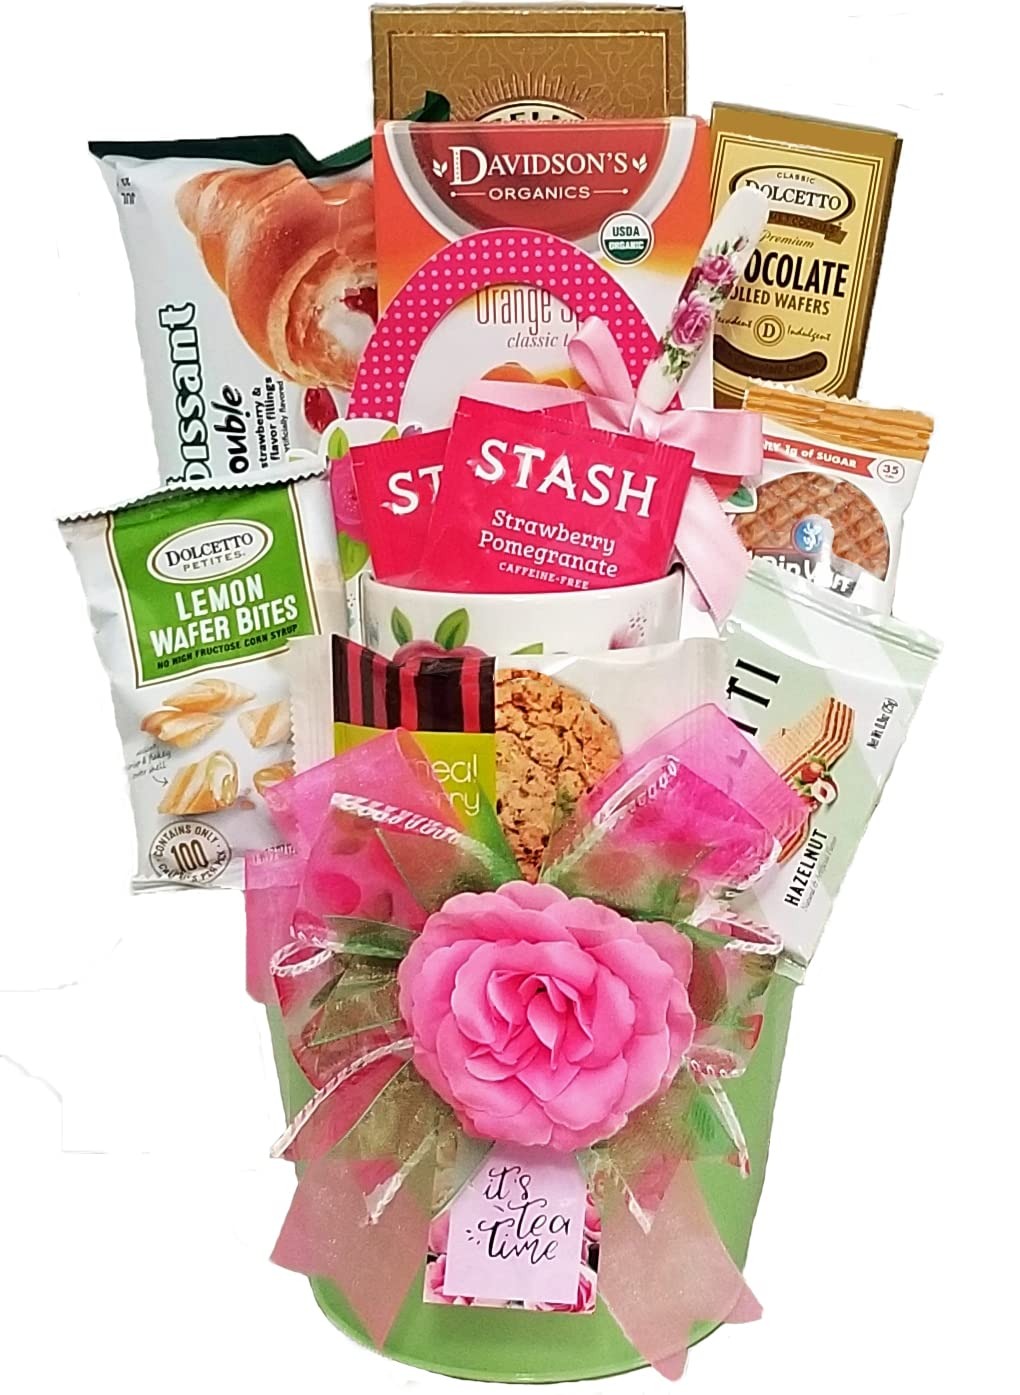
Item Name: Delight Expressions® "It's tea time" Gourmet Gift Basket with Mug and Teaspoon - Mother's Day Gift Basket Idea! Gift for Mom, Wife, Grandmother, Sister
Bullet Point 1: It is tea time! This gorgeous gift basket includes a mug with assorted colorful flowers and a teaspoon. Ideal for anyone who enjoys a good cup of tea.
Bullet Point 2: Great gift idea for Mother’s Day, Birthday, Get Well or Thank you.
Bullet Point 3: Includes Angelina's butter cookies, 7 Days croissant, Dolcetto wafer rolls, Davidson organic tea box and more.
Bullet Point 4: All of our Gift Baskets are beautifully hand-wrapped with attention to detail.
Bullet Point 5: Product manufactured exclusively by Delight Expressions
Product Description: It is tea time! This gorgeous gift basket includes a mug with assorted colorful flowers and a teaspoon. Ideal for anyone who enjoys a good cup of tea. Great gift idea for Mother’s Day, Birthday, Get Well or Thank you. Also includes:<p></p> ⦿ Dolcetto wafers, light and crispy rolls <p></p> ⦿ Angelina's shortbread butter cookies </p> ⦿ 7 Days soft croissant, soft, layered pastry with delicious filling.<p> </p> ⦿ Davidson organic tea is a fruity blend with light, floral undertones.<p></p> <p>⦿ Dolcetto lemon wafer bites (0.70oz), Delicately crisp cookie shells filled with rich lemon cream.<p></p> ⦿ 2 packets of Stash Tea, made with 100% natural ingredients. <p></p> ⦿ Cubetti Wafers Single (0.9oz) are light and crisp with a creamy richness that melts in your mouth. <p></p> ⦿ 2 packs of Mini Rip Van Wafels Dutch Caramel & Vanilla Mini Stroopwafels <p> </p> ⦿ J&M Oatmeal Cranberry cookie, soft baked cookie combine a unique blend of oats, cranberries and spices sure to please your palate. <p></p> All of our Gift Baskets are beautifully hand wrapped with attention to detail.</p>
Value: 1.0
Unit: Count

Price: 54.95